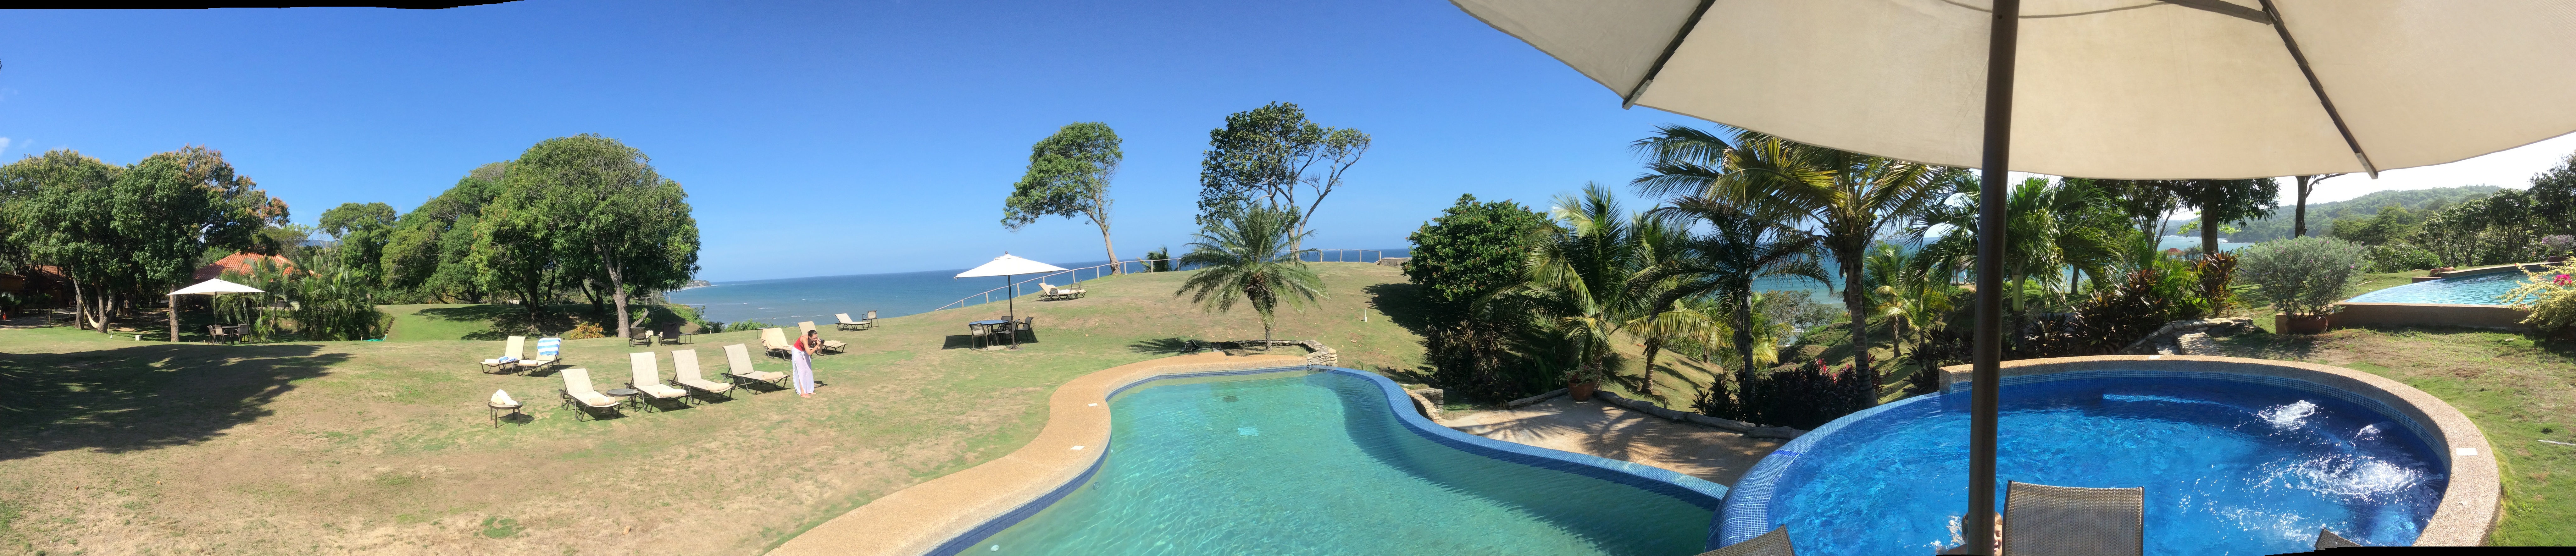
villa, amusement park, swimming pool, park, camping, tourism, leisure, resort, estate, water park, ecosystem